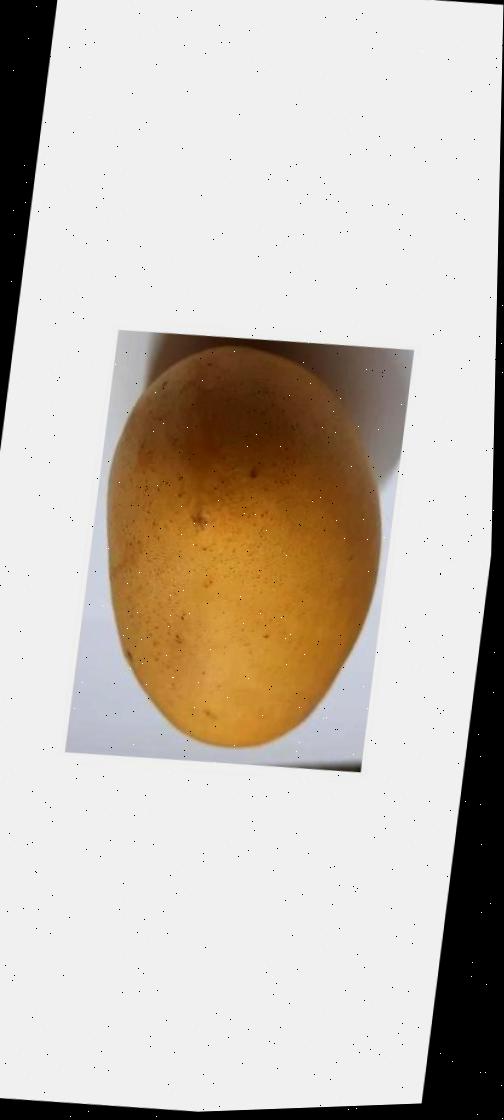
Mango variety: Katimon